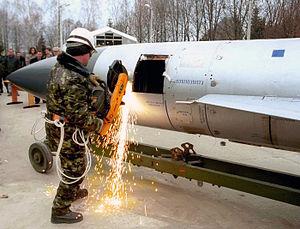
La Defense Threat Reduction Agency est une agence du département de la Défense des États-Unis fondée le 1ᵉʳ octobre 1998 dans le but de « protéger les États-Unis et ses intérêts des armes de destruction massive par la réduction des menaces et en octroyant des services et des outils de qualité. »
L'Ukraine n'a plus d'armes de destruction massive actuellement. L'arsenal nucléaire de l'Ukraine s'est constitué lorsqu’elle se retrouva indépendante à la suite de la dislocation de l'URSS en décembre 1991. Elle se retrouva avec de vastes stocks d'armes, en faisant la troisième puissance nucléaire mondiale en nombres d'ogives.